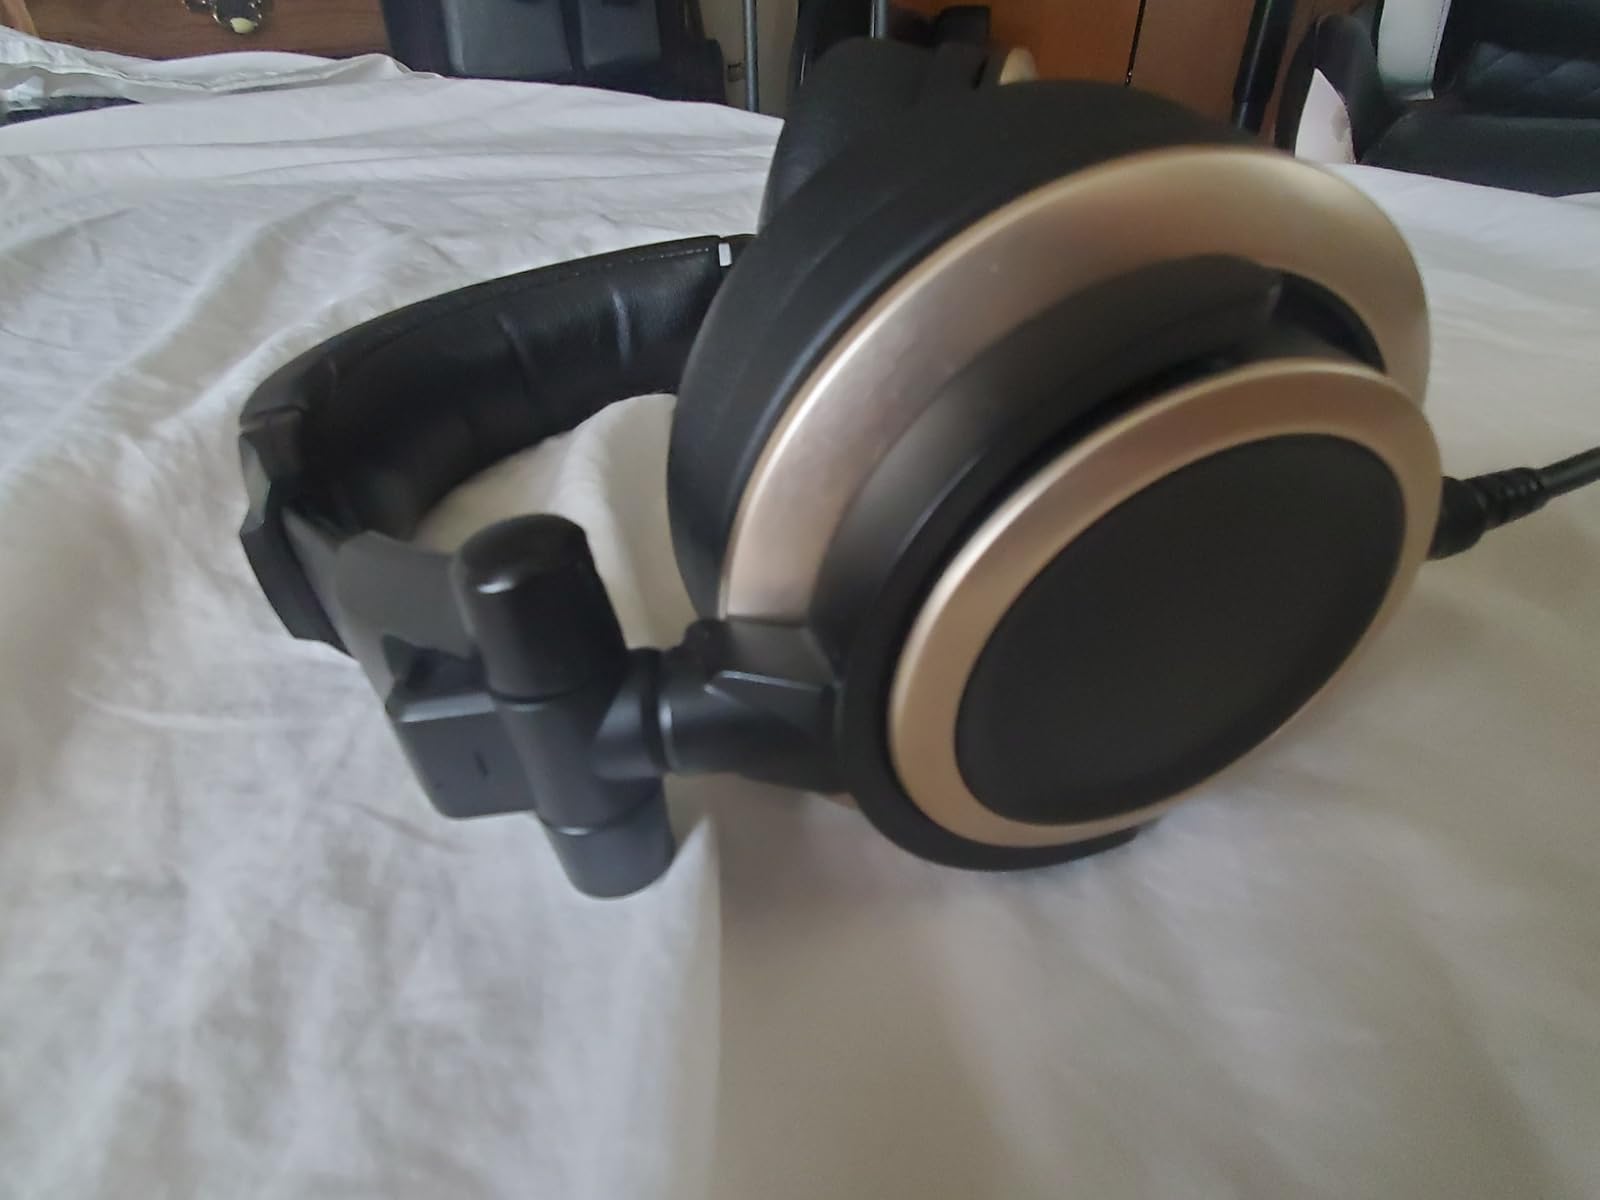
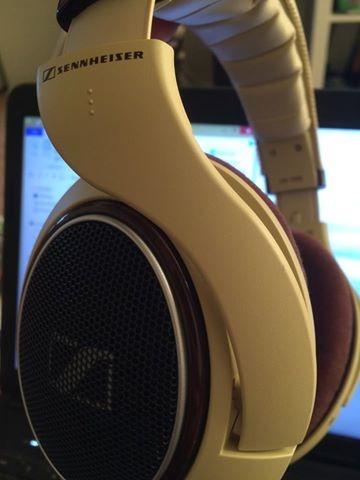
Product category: headphones
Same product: no